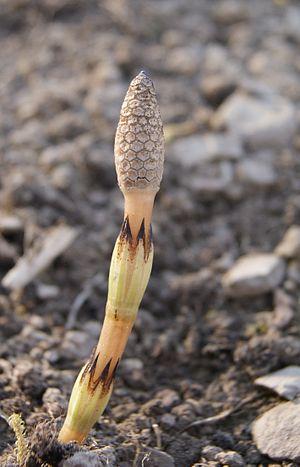
Jeune pousse de prêle des champs (Equisetum arvense), espèce commune de sphénophyte.